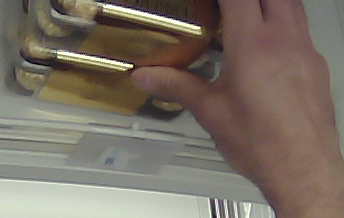
Product: rocher_chocolate